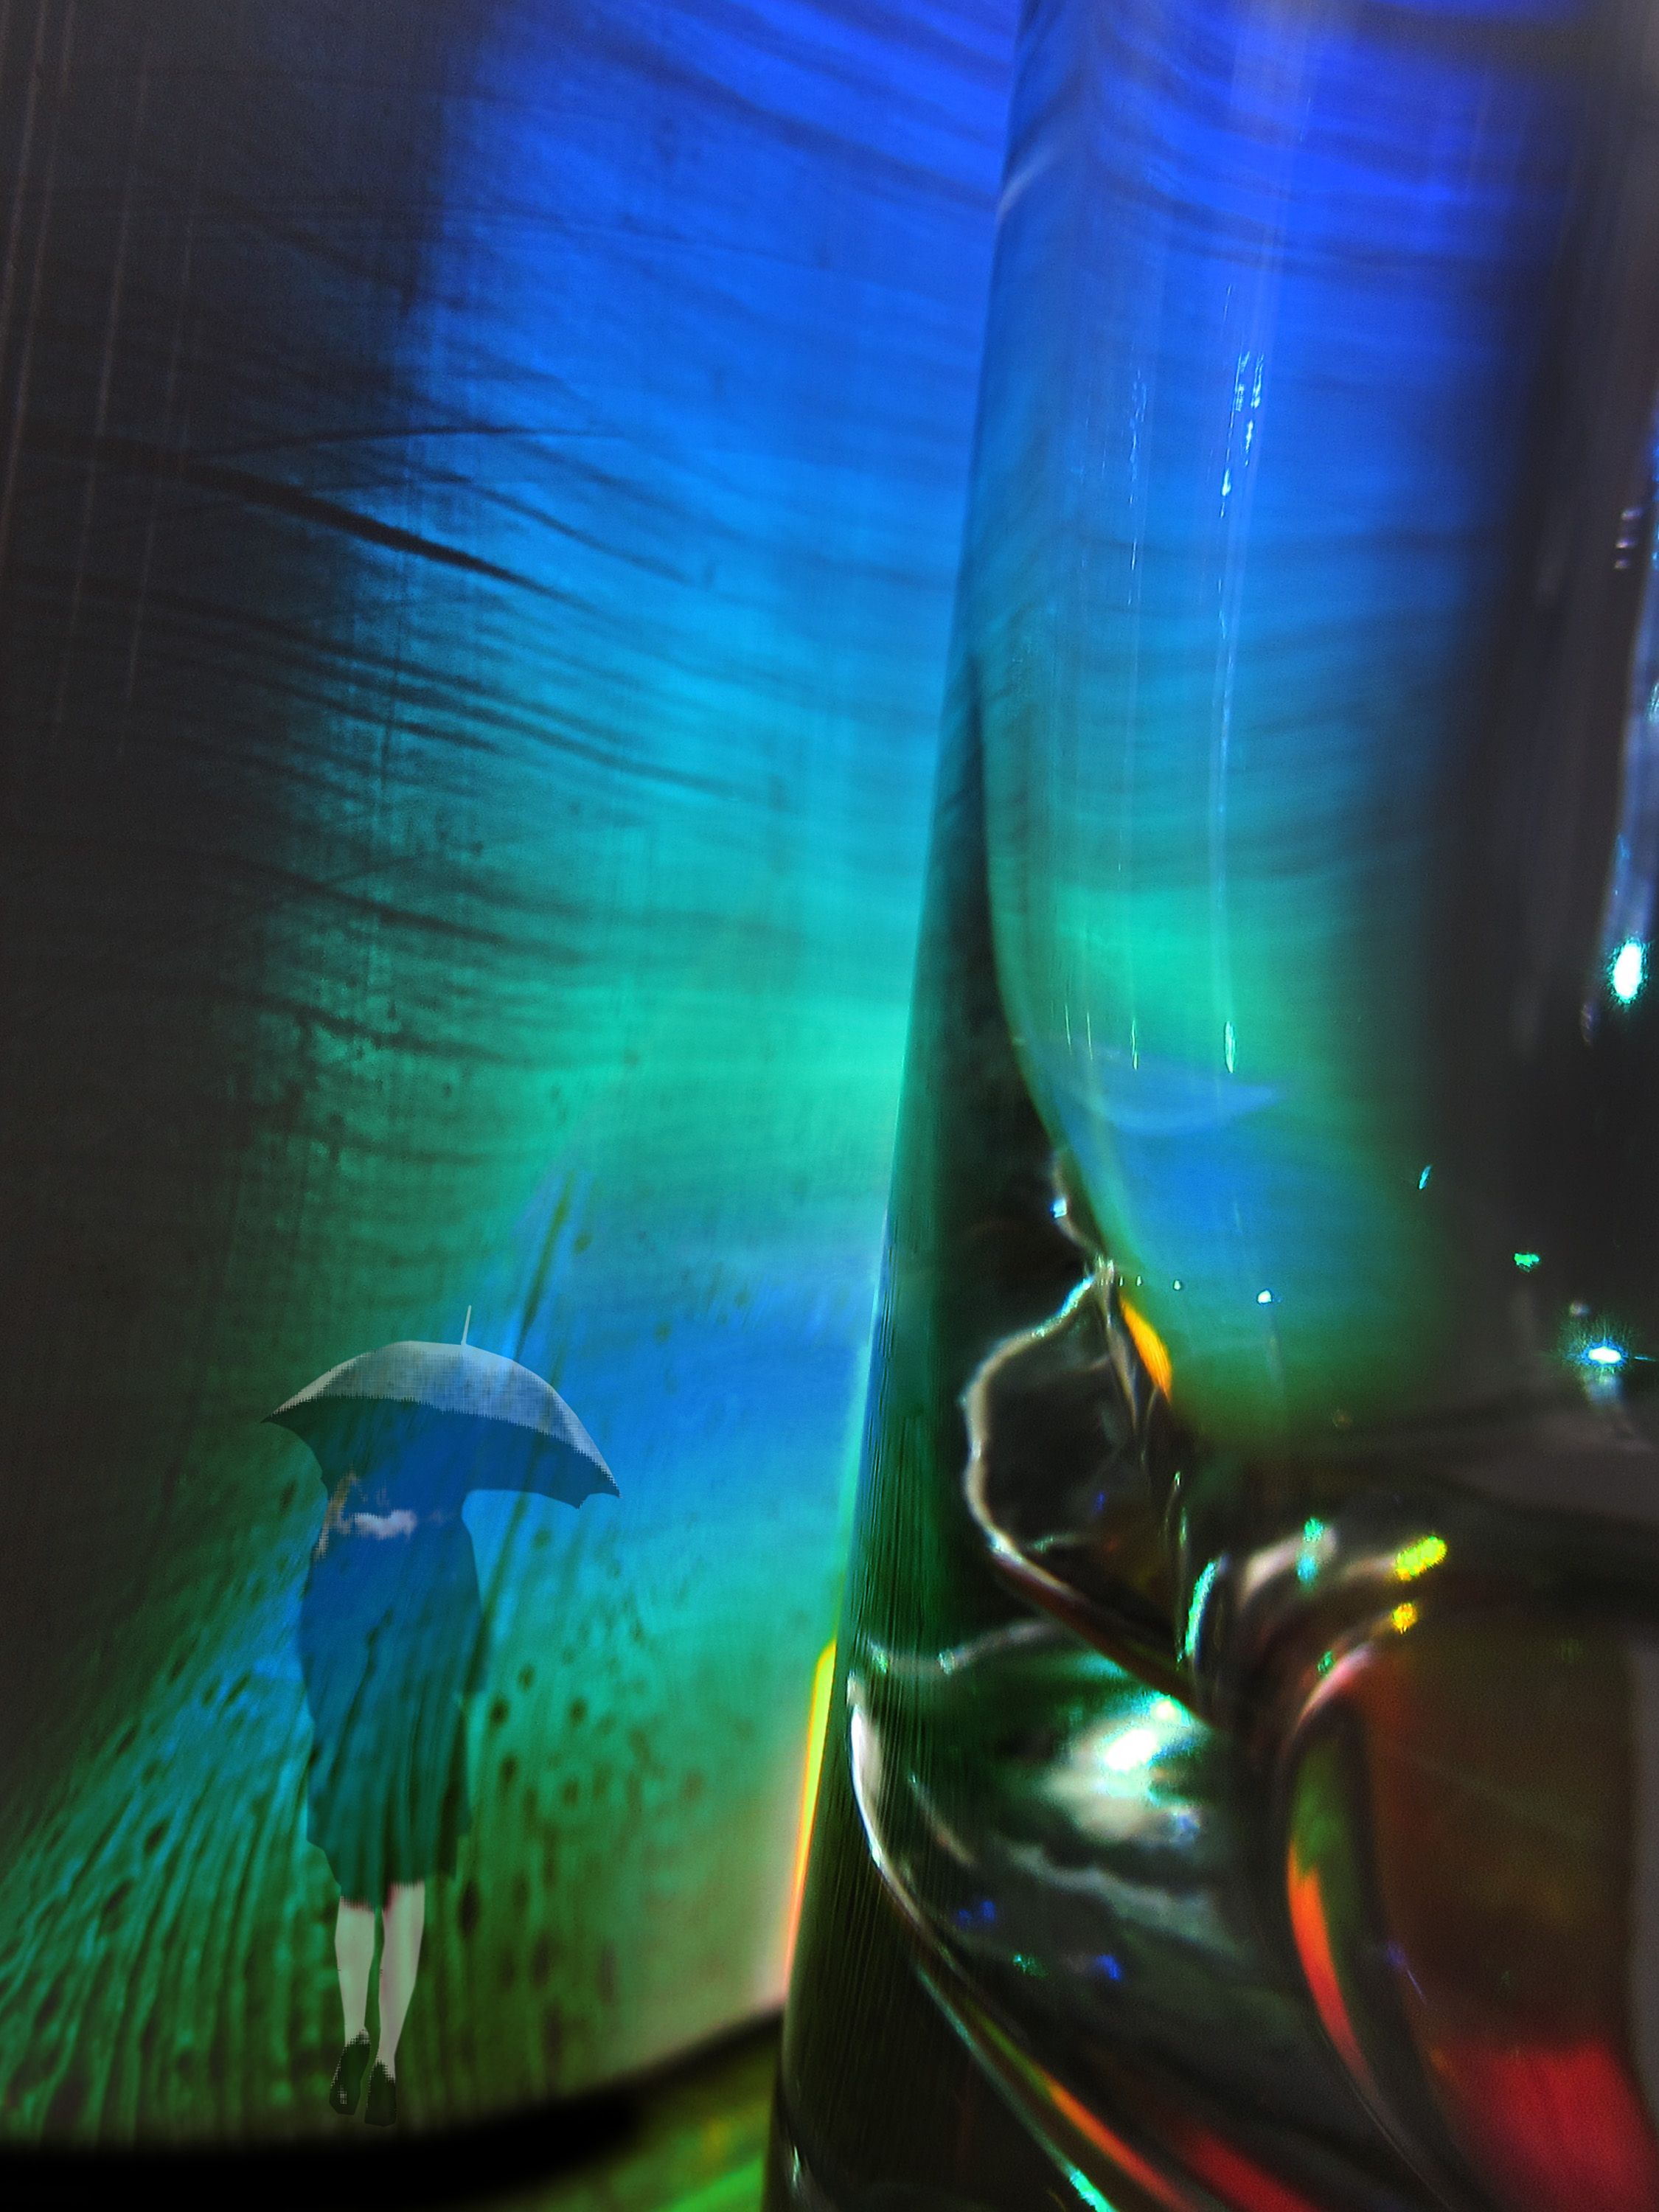
water, light, sunlight, wave, glass, underwater, green, reflection, color, blue, macro photography, computer wallpaper